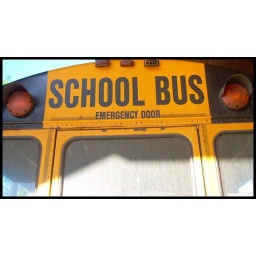
sunday morning - 8 AM - leaving honduras by bus - and then by hydroplane - and then by plane (and plane, and plane, and plane, ad lib.)